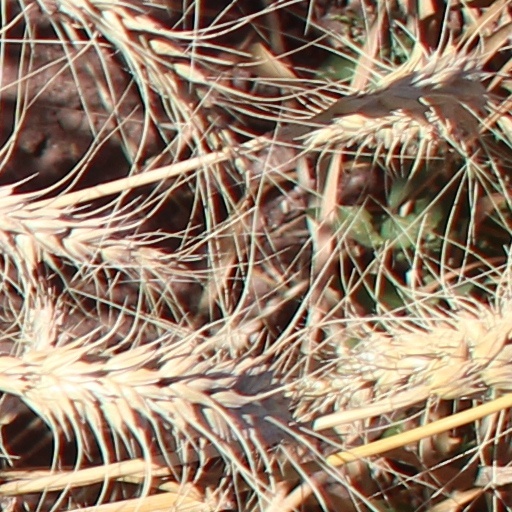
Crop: wheat